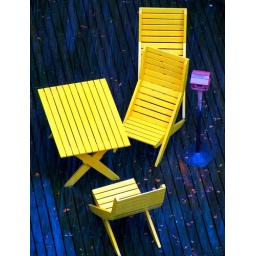
these were on a wooden roof terrace below us.. the colour caught my eye.